Affine symmetric group

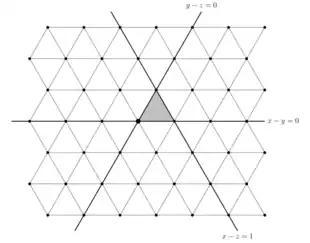
Reflections and alcoves for the affine symmetric group. The fundamental alcove is shaded.

To translate between the geometric and algebraic definitions, one fixes an alcove and consider the hyperplanes that form its boundary. The reflections through these boundary hyperplanes may be identified with the Coxeter generators. In particular, there is a unique alcove (the "fundamental alcove") consisting of points formula_19 such that formula_28, which is bounded by the hyperplanes formula_29 formula_30 ..., and formula_31 illustrated in the case formula_26. For formula_33, one may identify the reflection through formula_34 with the Coxeter generator formula_13, and also identify the reflection through formula_36 with the generator formula_37.